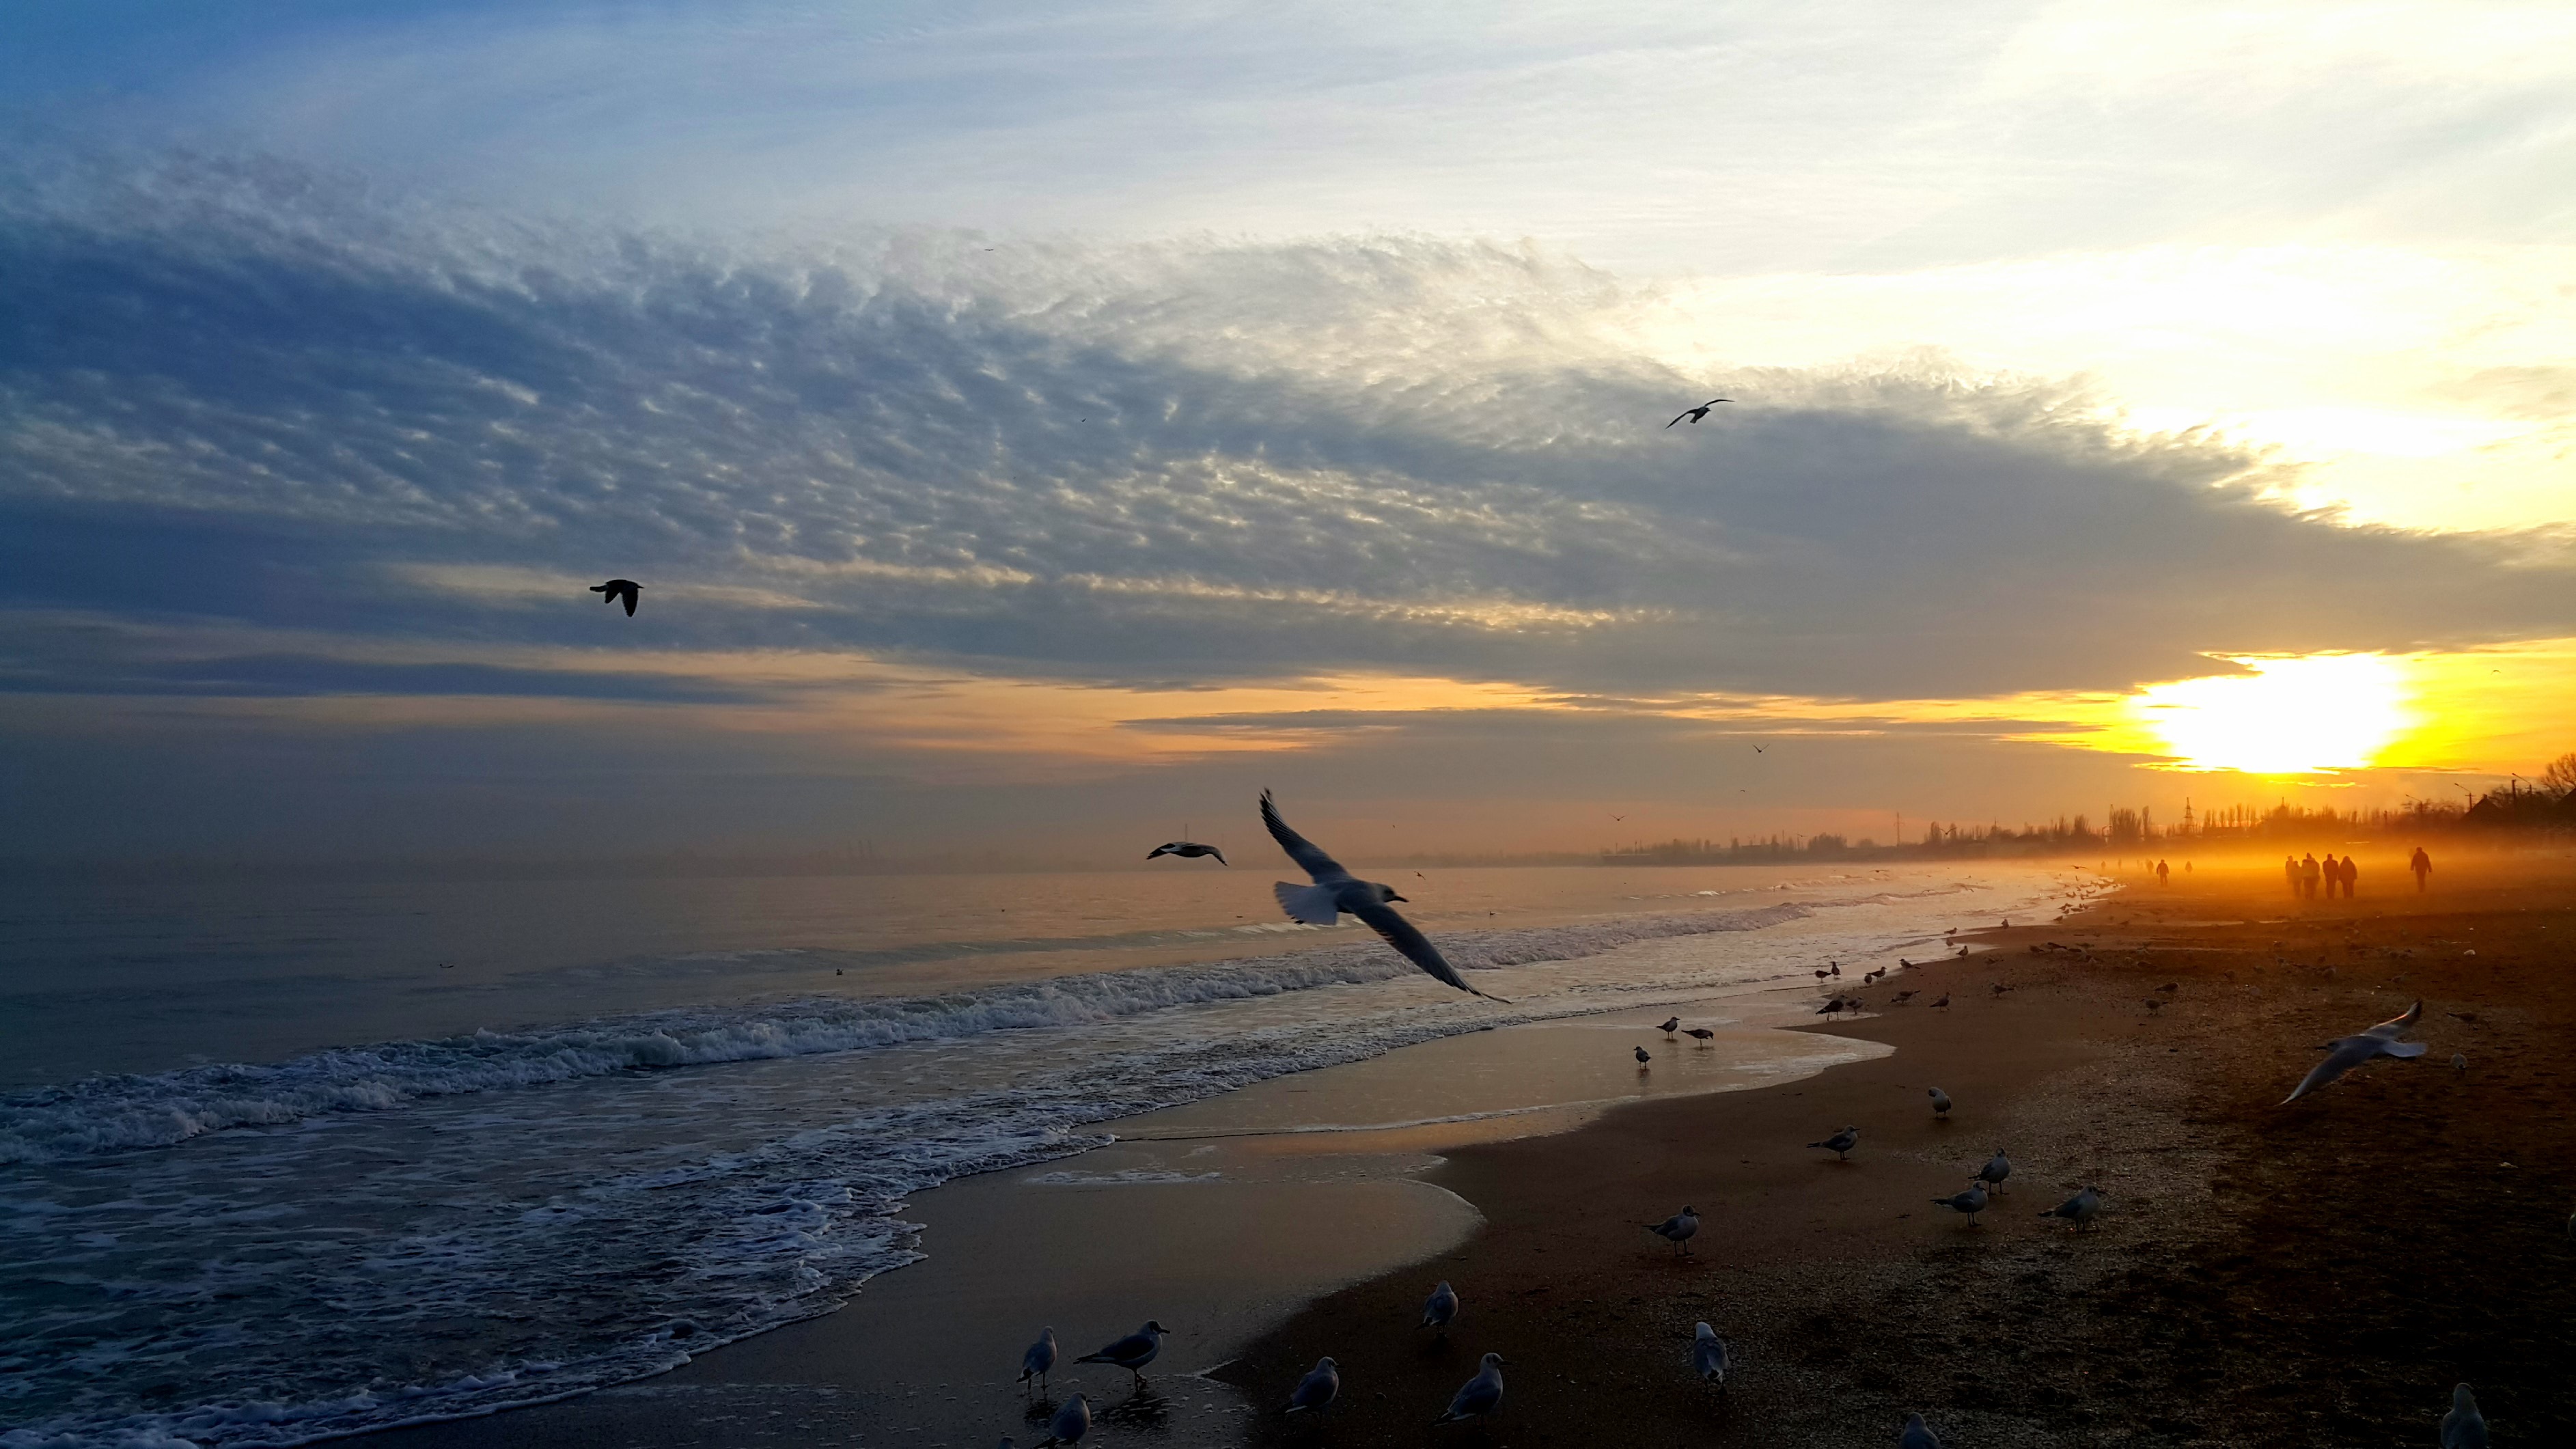
beach, sea, coast, sand, ocean, horizon, cloud, sun, sunrise, sunset, sunlight, morning, shore, wave, dawn, dusk, evening, wind wave